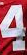
Number: 4